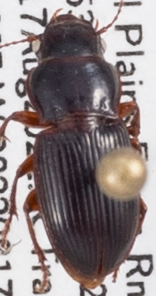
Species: Cratacanthus dubius
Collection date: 2022-08-17
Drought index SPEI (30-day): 0.13
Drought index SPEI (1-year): -1.45
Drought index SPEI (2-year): -1.13